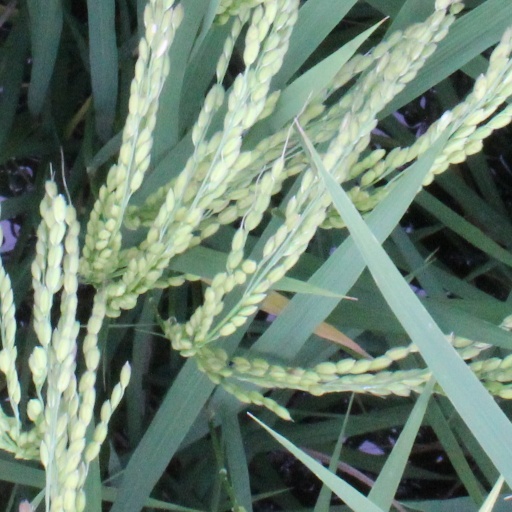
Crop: rice